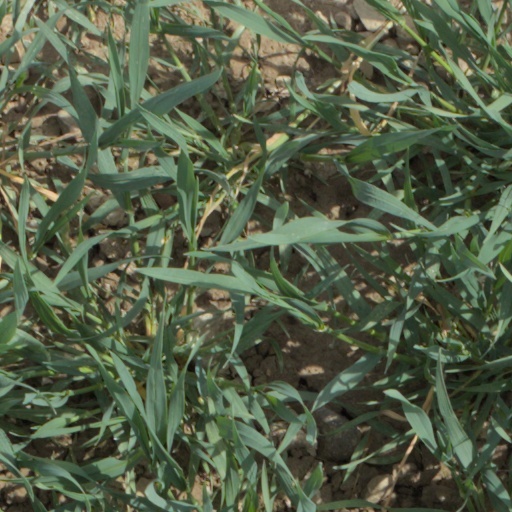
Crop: wheat